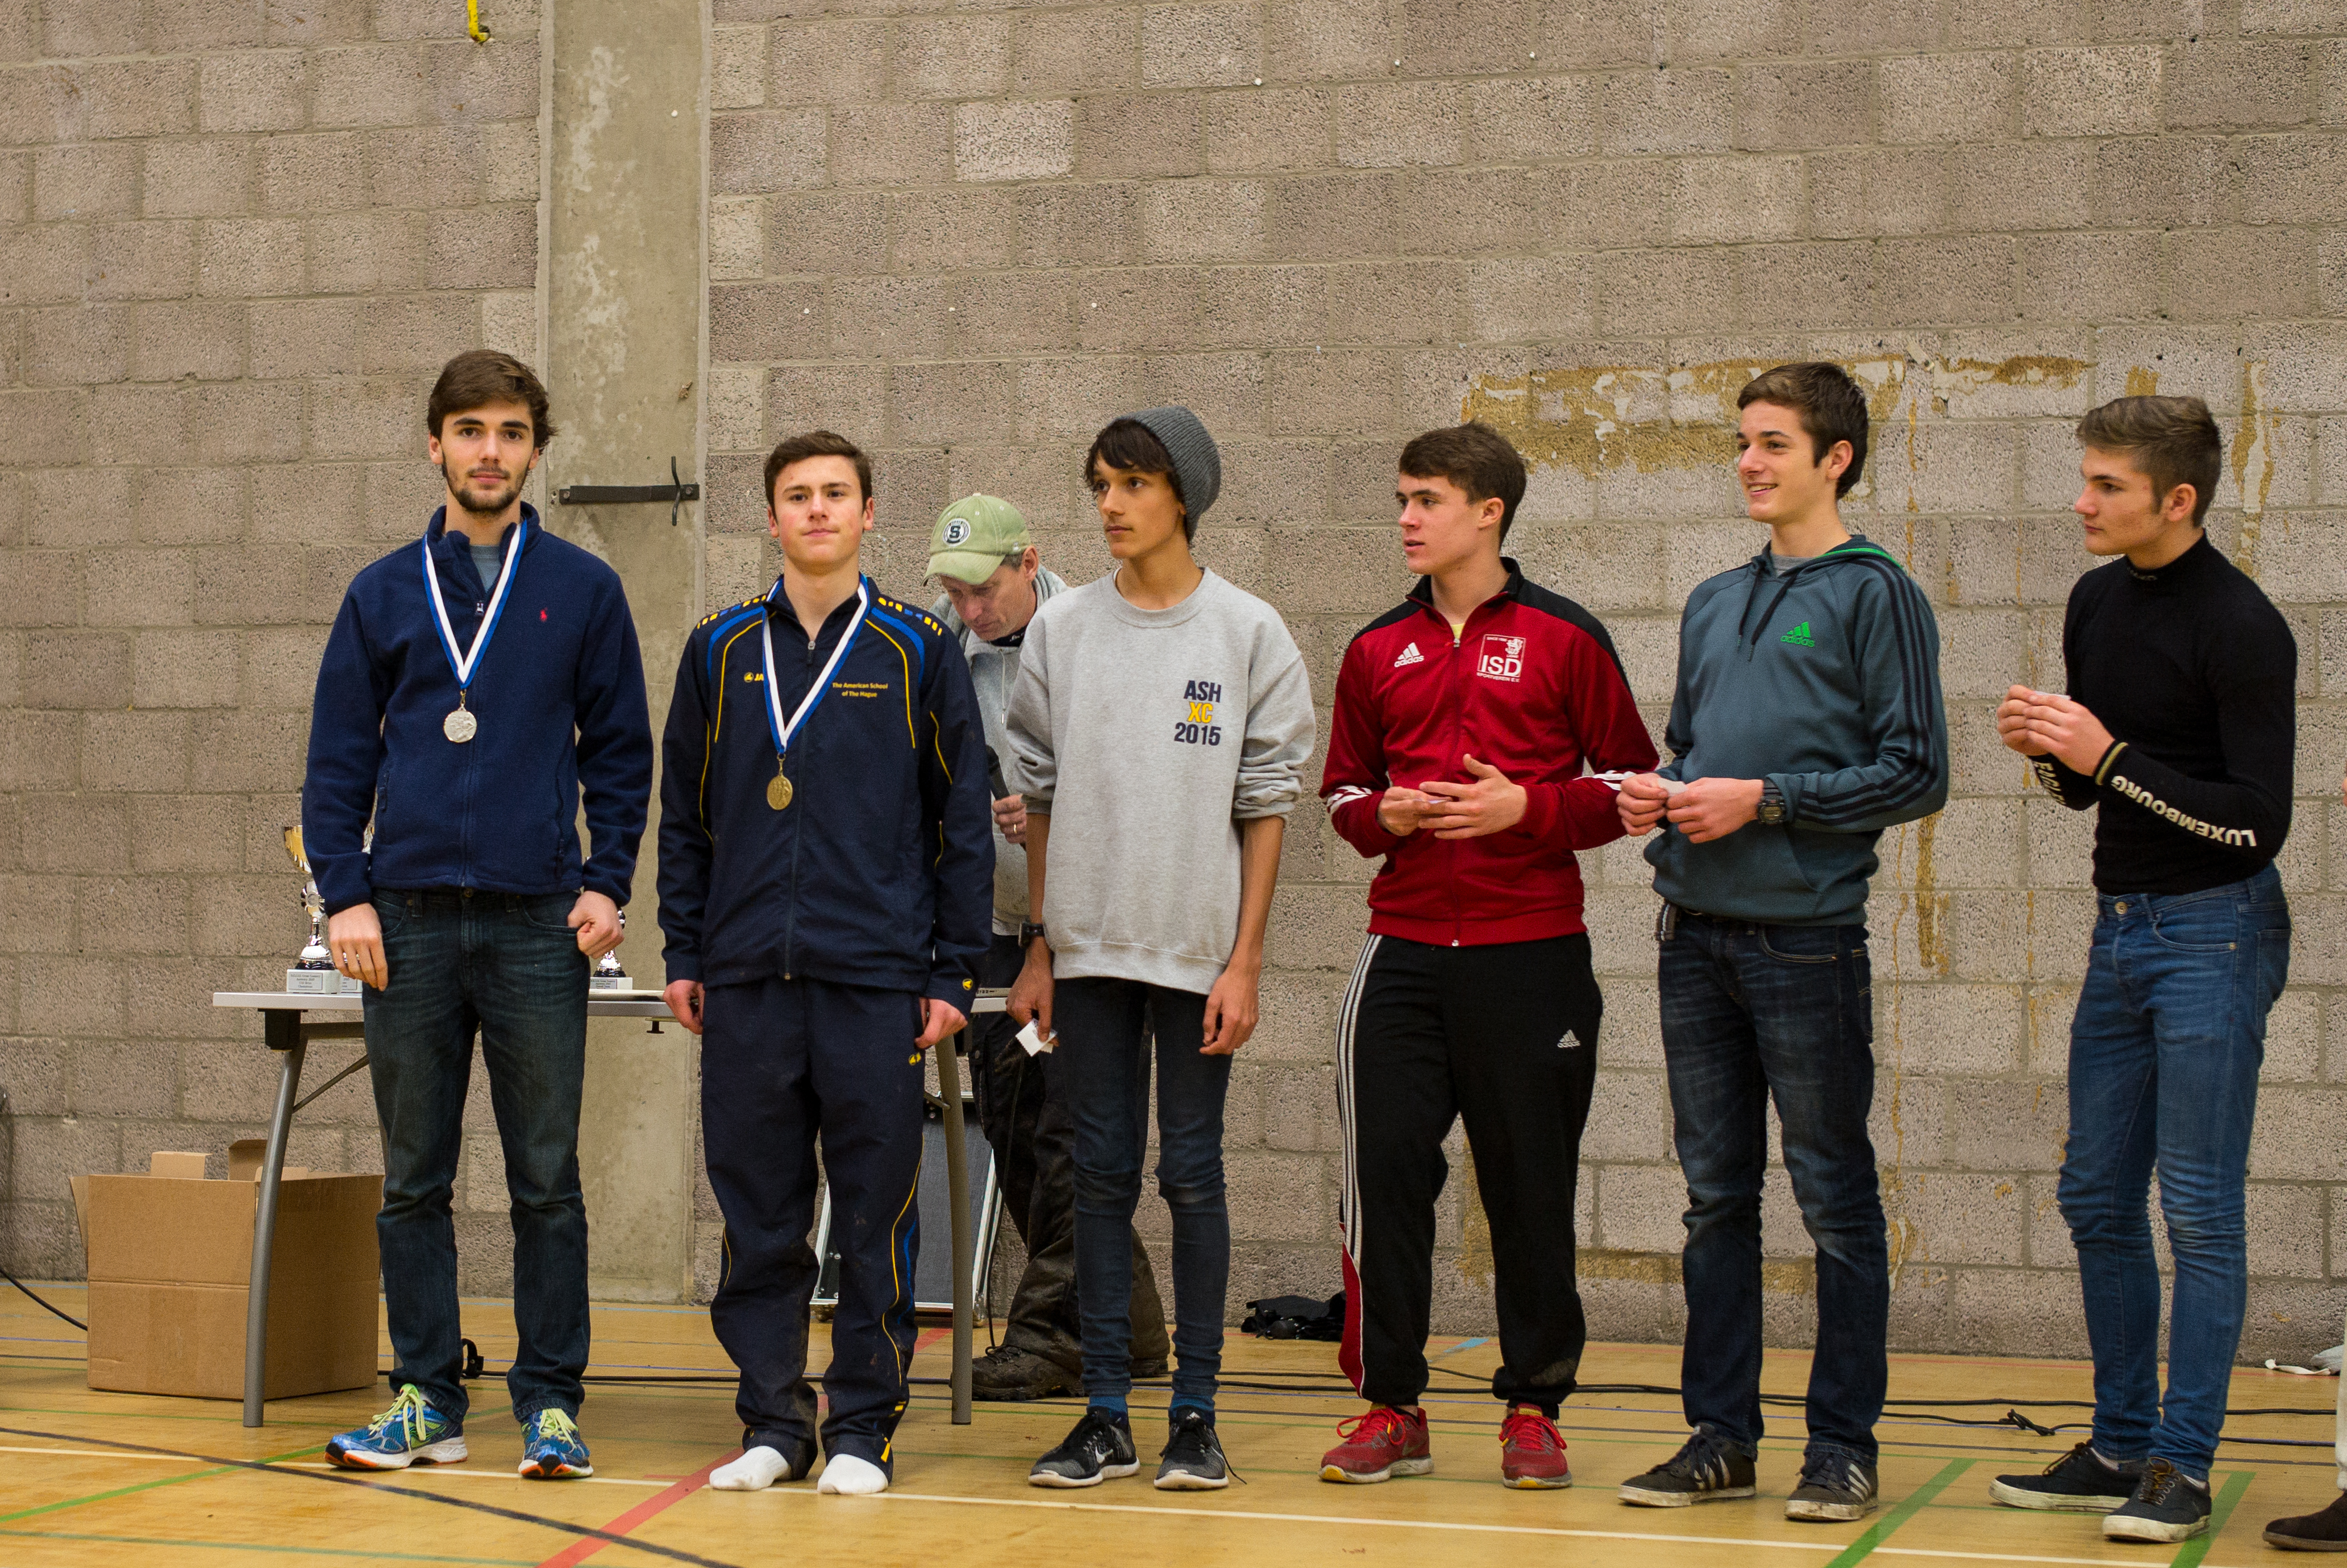
team, sports, tournament, competition event